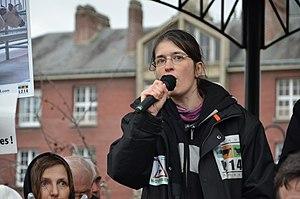
Brigitte Gothière lors de la manifestation contre la ferme des 1000-vaches à Abbeville, le 18 février 2012
L214, de son nom complet L214 éthique et animaux, est une association à but non lucratif française de défense des animaux, fondée en 2008. L214 se positionne régulièrement en tant que lanceur d'alerte en réalisant des enquêtes et diffusant des vidéos, souvent qualifiées de vidéos « chocs », sur les conditions de vie des animaux dans les élevages, mais aussi durant leurs transport et abattage. Antispéciste, L214 s'oppose à ces pratiques ainsi qu'à la pêche, qu'elle juge nuisibles pour les animaux. Elle préconise un changement des habitudes de consommation, notamment alimentaires, vers une consommation moindre de produits animaux, et promeut le véganisme. À travers ses sites internet et ses campagnes d'informations, l'association traite également des impacts environnementaux et sanitaires de la viande et de l'élevage, des positions de partis ou personnalités politiques au sujet des animaux, et propose des conseils pour végétaliser sa consommation, ainsi qu'un guide de restaurants proposant des plats végétaliens.
Insolente Veggie est une série de bande dessinée de la dessinatrice et militante antispéciste végane Rosa B, créée en 2015 et publiée par les Éditions La Plage.
Brigitte Gothière, née le 18 mai 1973, est une militante animaliste française, porte-parole et directrice de l'association L214, dont elle a participé à la fondation.